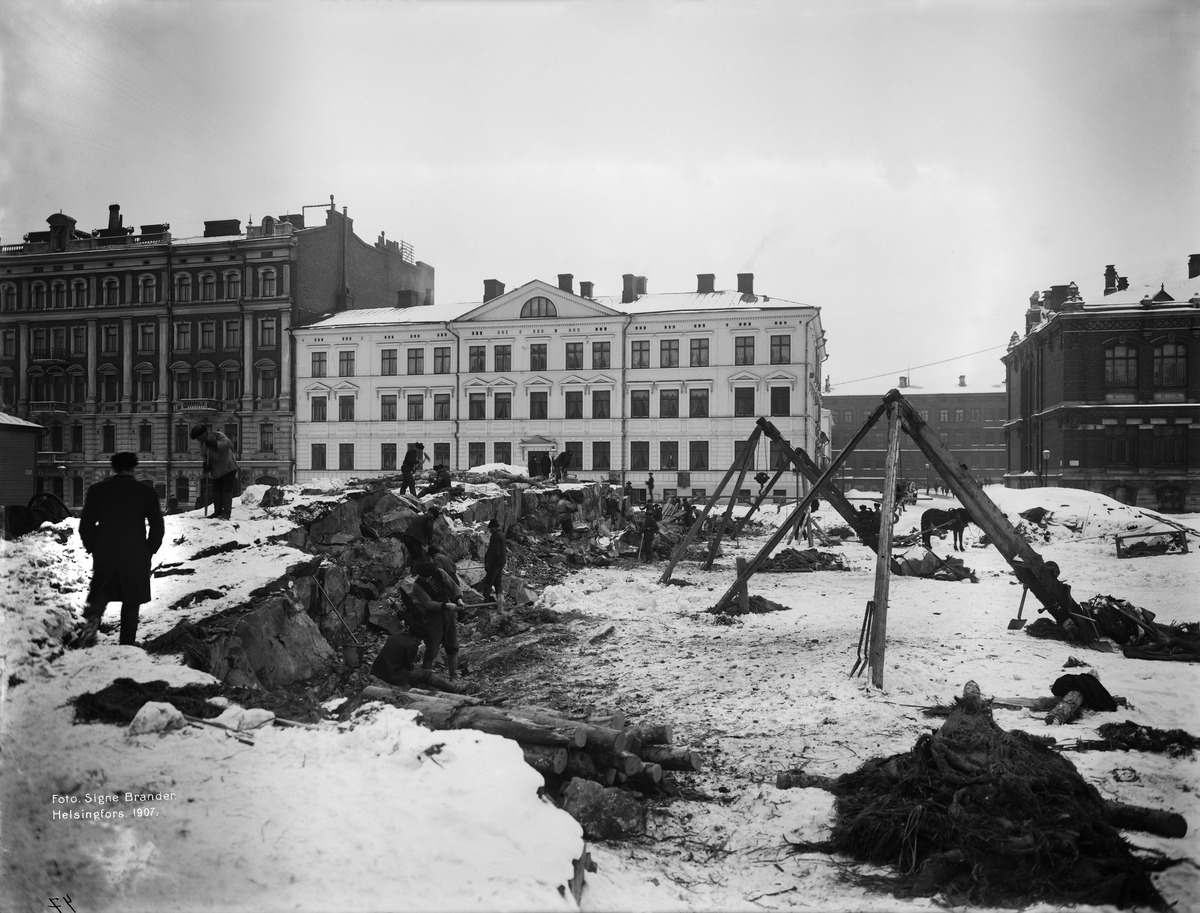
Koulutoria (nykyistä Koulupuistikkoa) rakennetaan
sisällön kuvaus: Koulutoria (nykyistä Koulupuistikkoa) rakennetaan.  Taustalla Korkeavuorenkatu 27, 25. mustavalkoinen
Kuvaaja: Brander, Signe, valokuvaaja
Ajankohta: kuvausaika 1907
Paikka: Suomi, Uusimaa, Helsinki, Kaartinkaupunki Helsinki, Korkeavuorenkatu 25, 27
Aiheet: Helsingin kaupunki, puistot, talvi, kivenlouhinta, työläiset